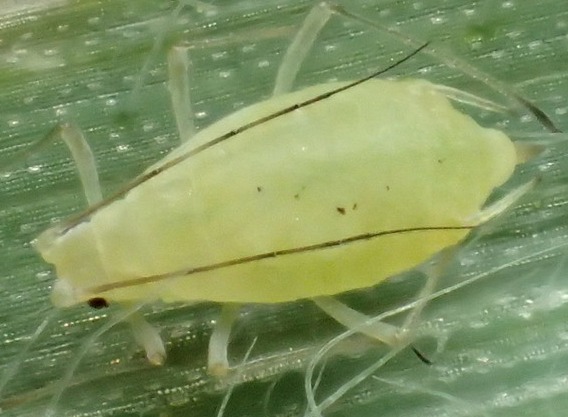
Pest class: cereal_grass_aphid